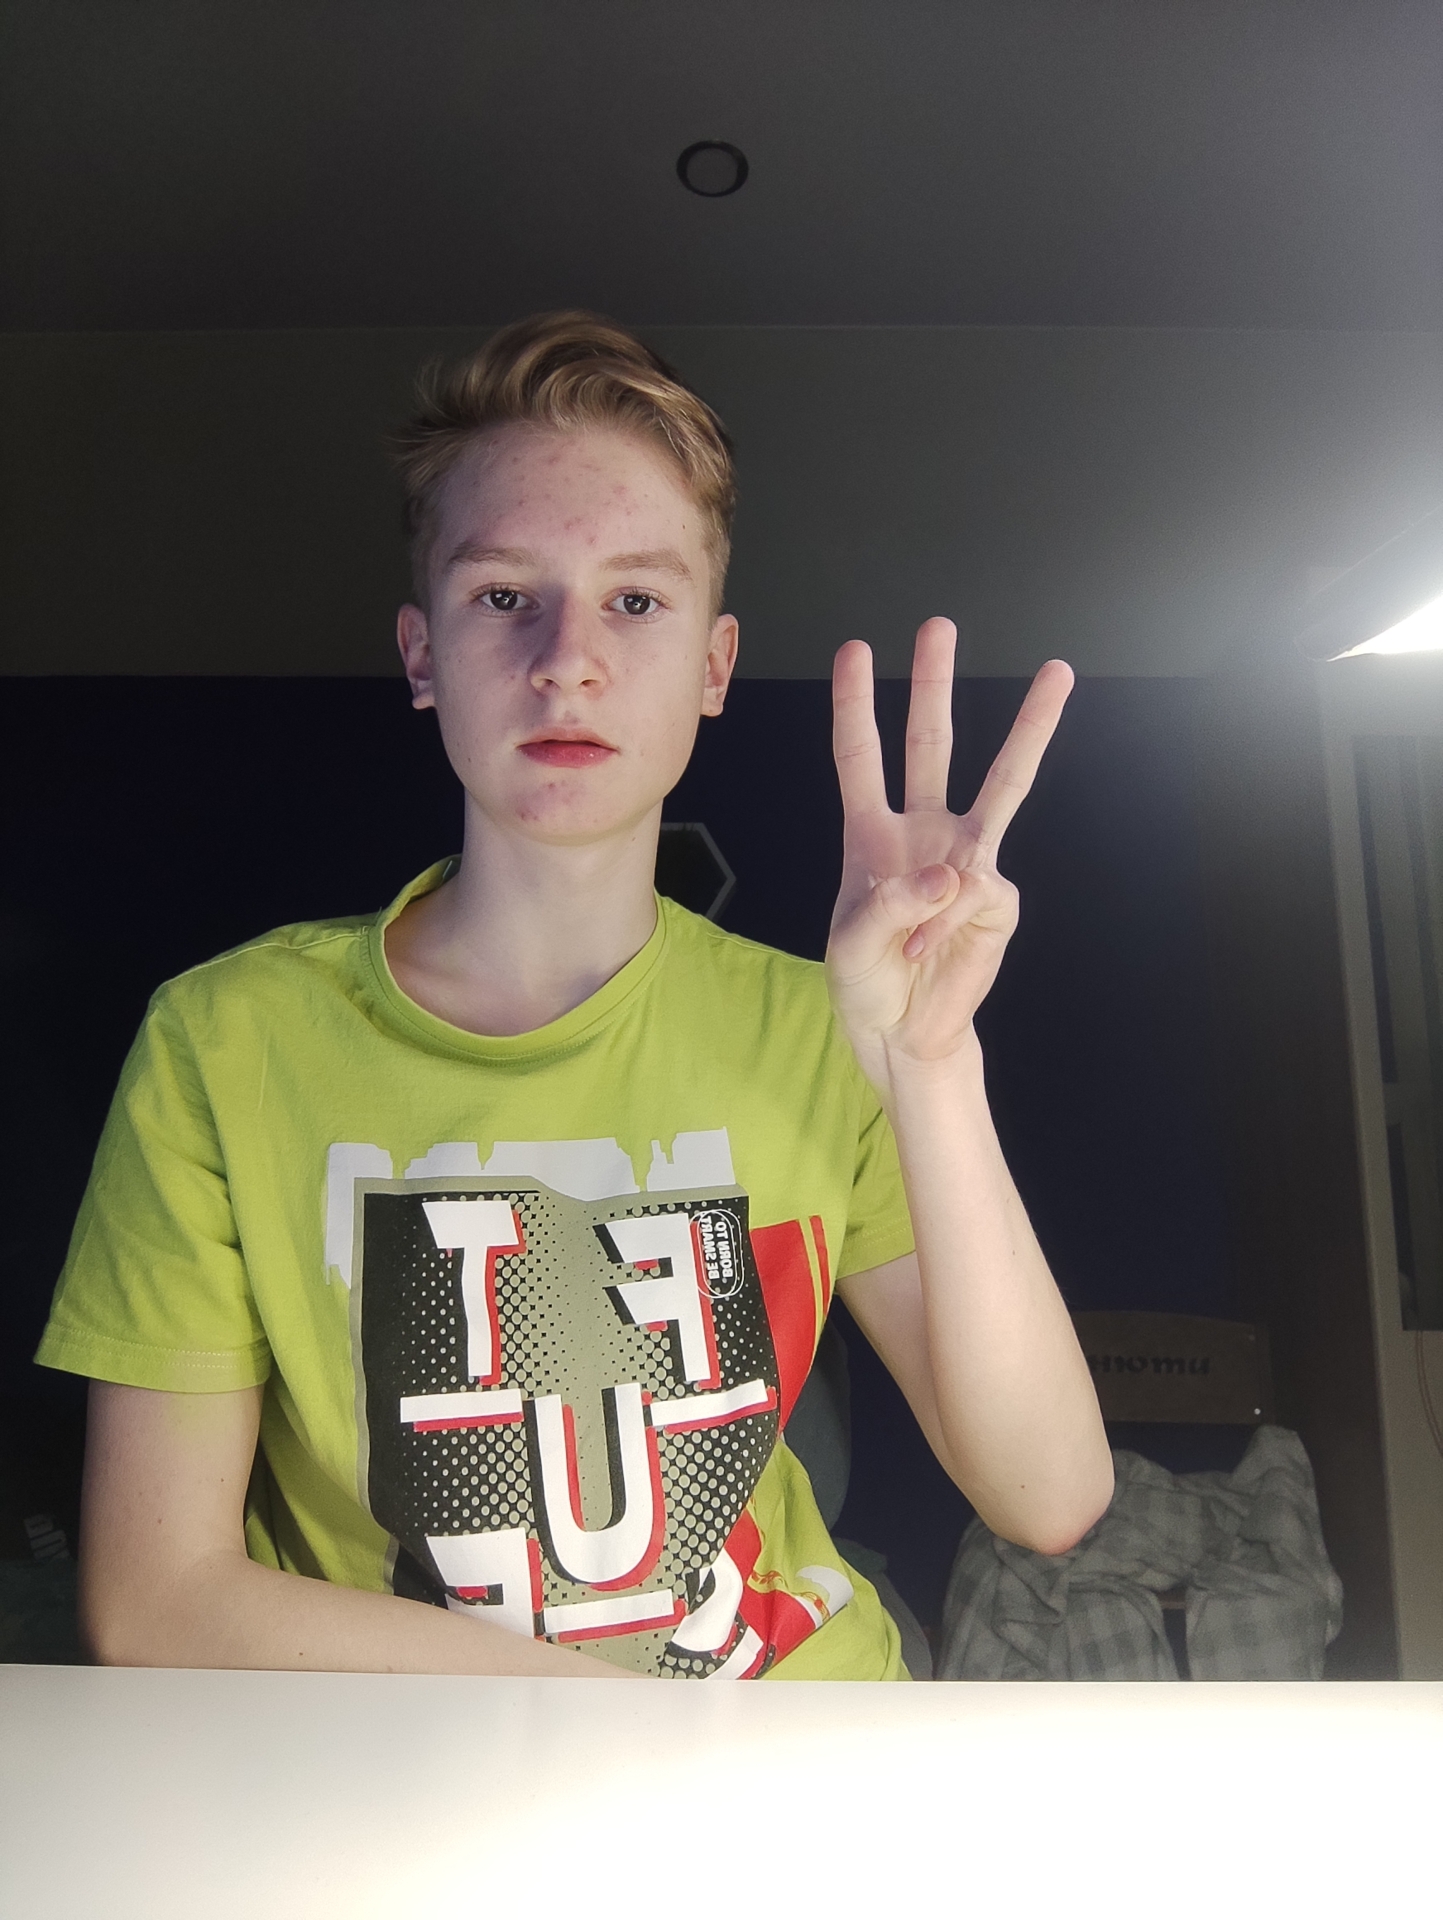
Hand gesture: three